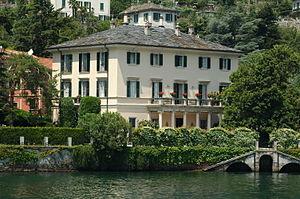
La Villa L'Oleandra est un palais du XVIIIᵉ siècle, face au Lac de Côme à Laglio en Italie.